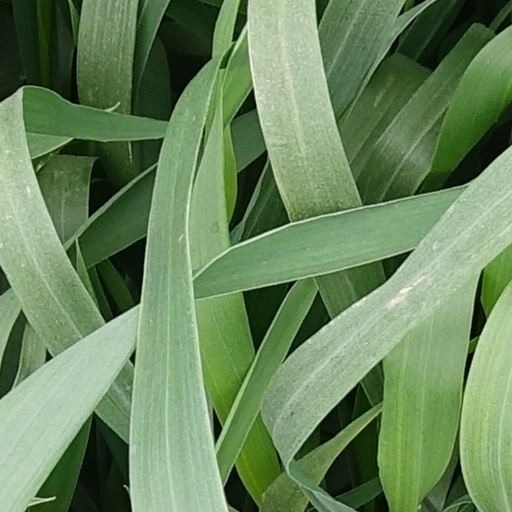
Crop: wheat